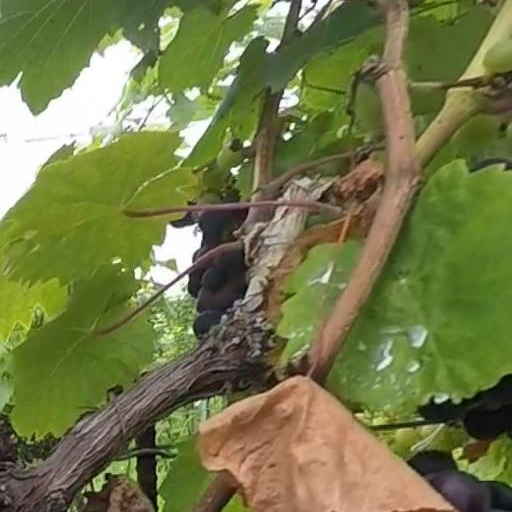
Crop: grape